Ford Thunderbird

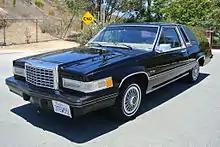
1982 Ford Thunderbird

The 1970 model year Thunderbird continued with the same platform and many of the same parts and styling cues from the 1967 through 1969 models, such as the sequential turn signals incorporated into the full-width tail lamps. The most noticeable change was in the front grille, where a prominent projection somewhat resembling a bird's beak was added on the centerline, in line with long, angular lines in the hood. The T-bird was offered in coupe or new models.